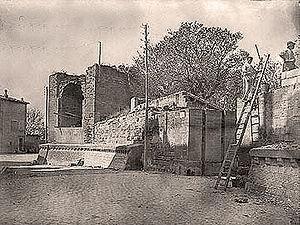
Aménagement de la brèche Saint-Dominique au début du XXe s
Avignon est une ville du sud de la France, dans le Vaucluse, qui s'étend sur la rive gauche du Rhône. C'est l'une des rares villes françaises à avoir conservé l'intégralité de ses anciens remparts.